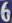
Number: 6